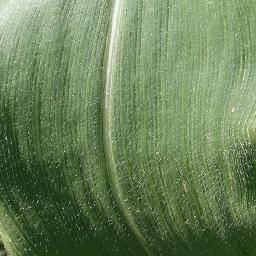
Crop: corn
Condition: (maize)_healthy